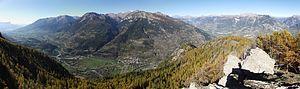
Vallée de la Durance du lac de Serre-Ponçon à la Roche-de-Rame
La Durance est une rivière du sud-est de la France se jetant dans le Rhône, dont elle est le deuxième affluent après la Saône pour la longueur et le troisième après la Saône et l’Isère pour le débit. Longue de 323,8 km, la Durance est la plus importante rivière de Provence.